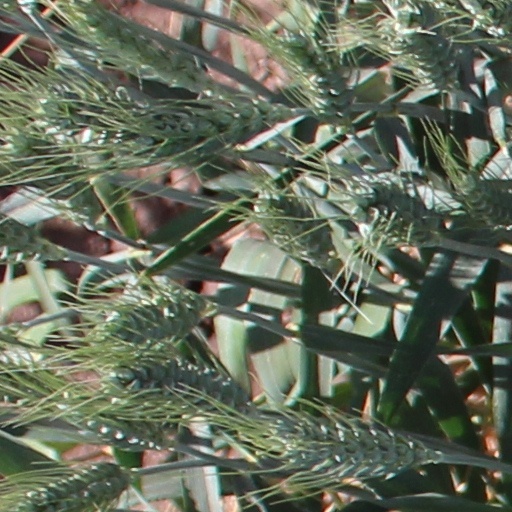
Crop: wheat